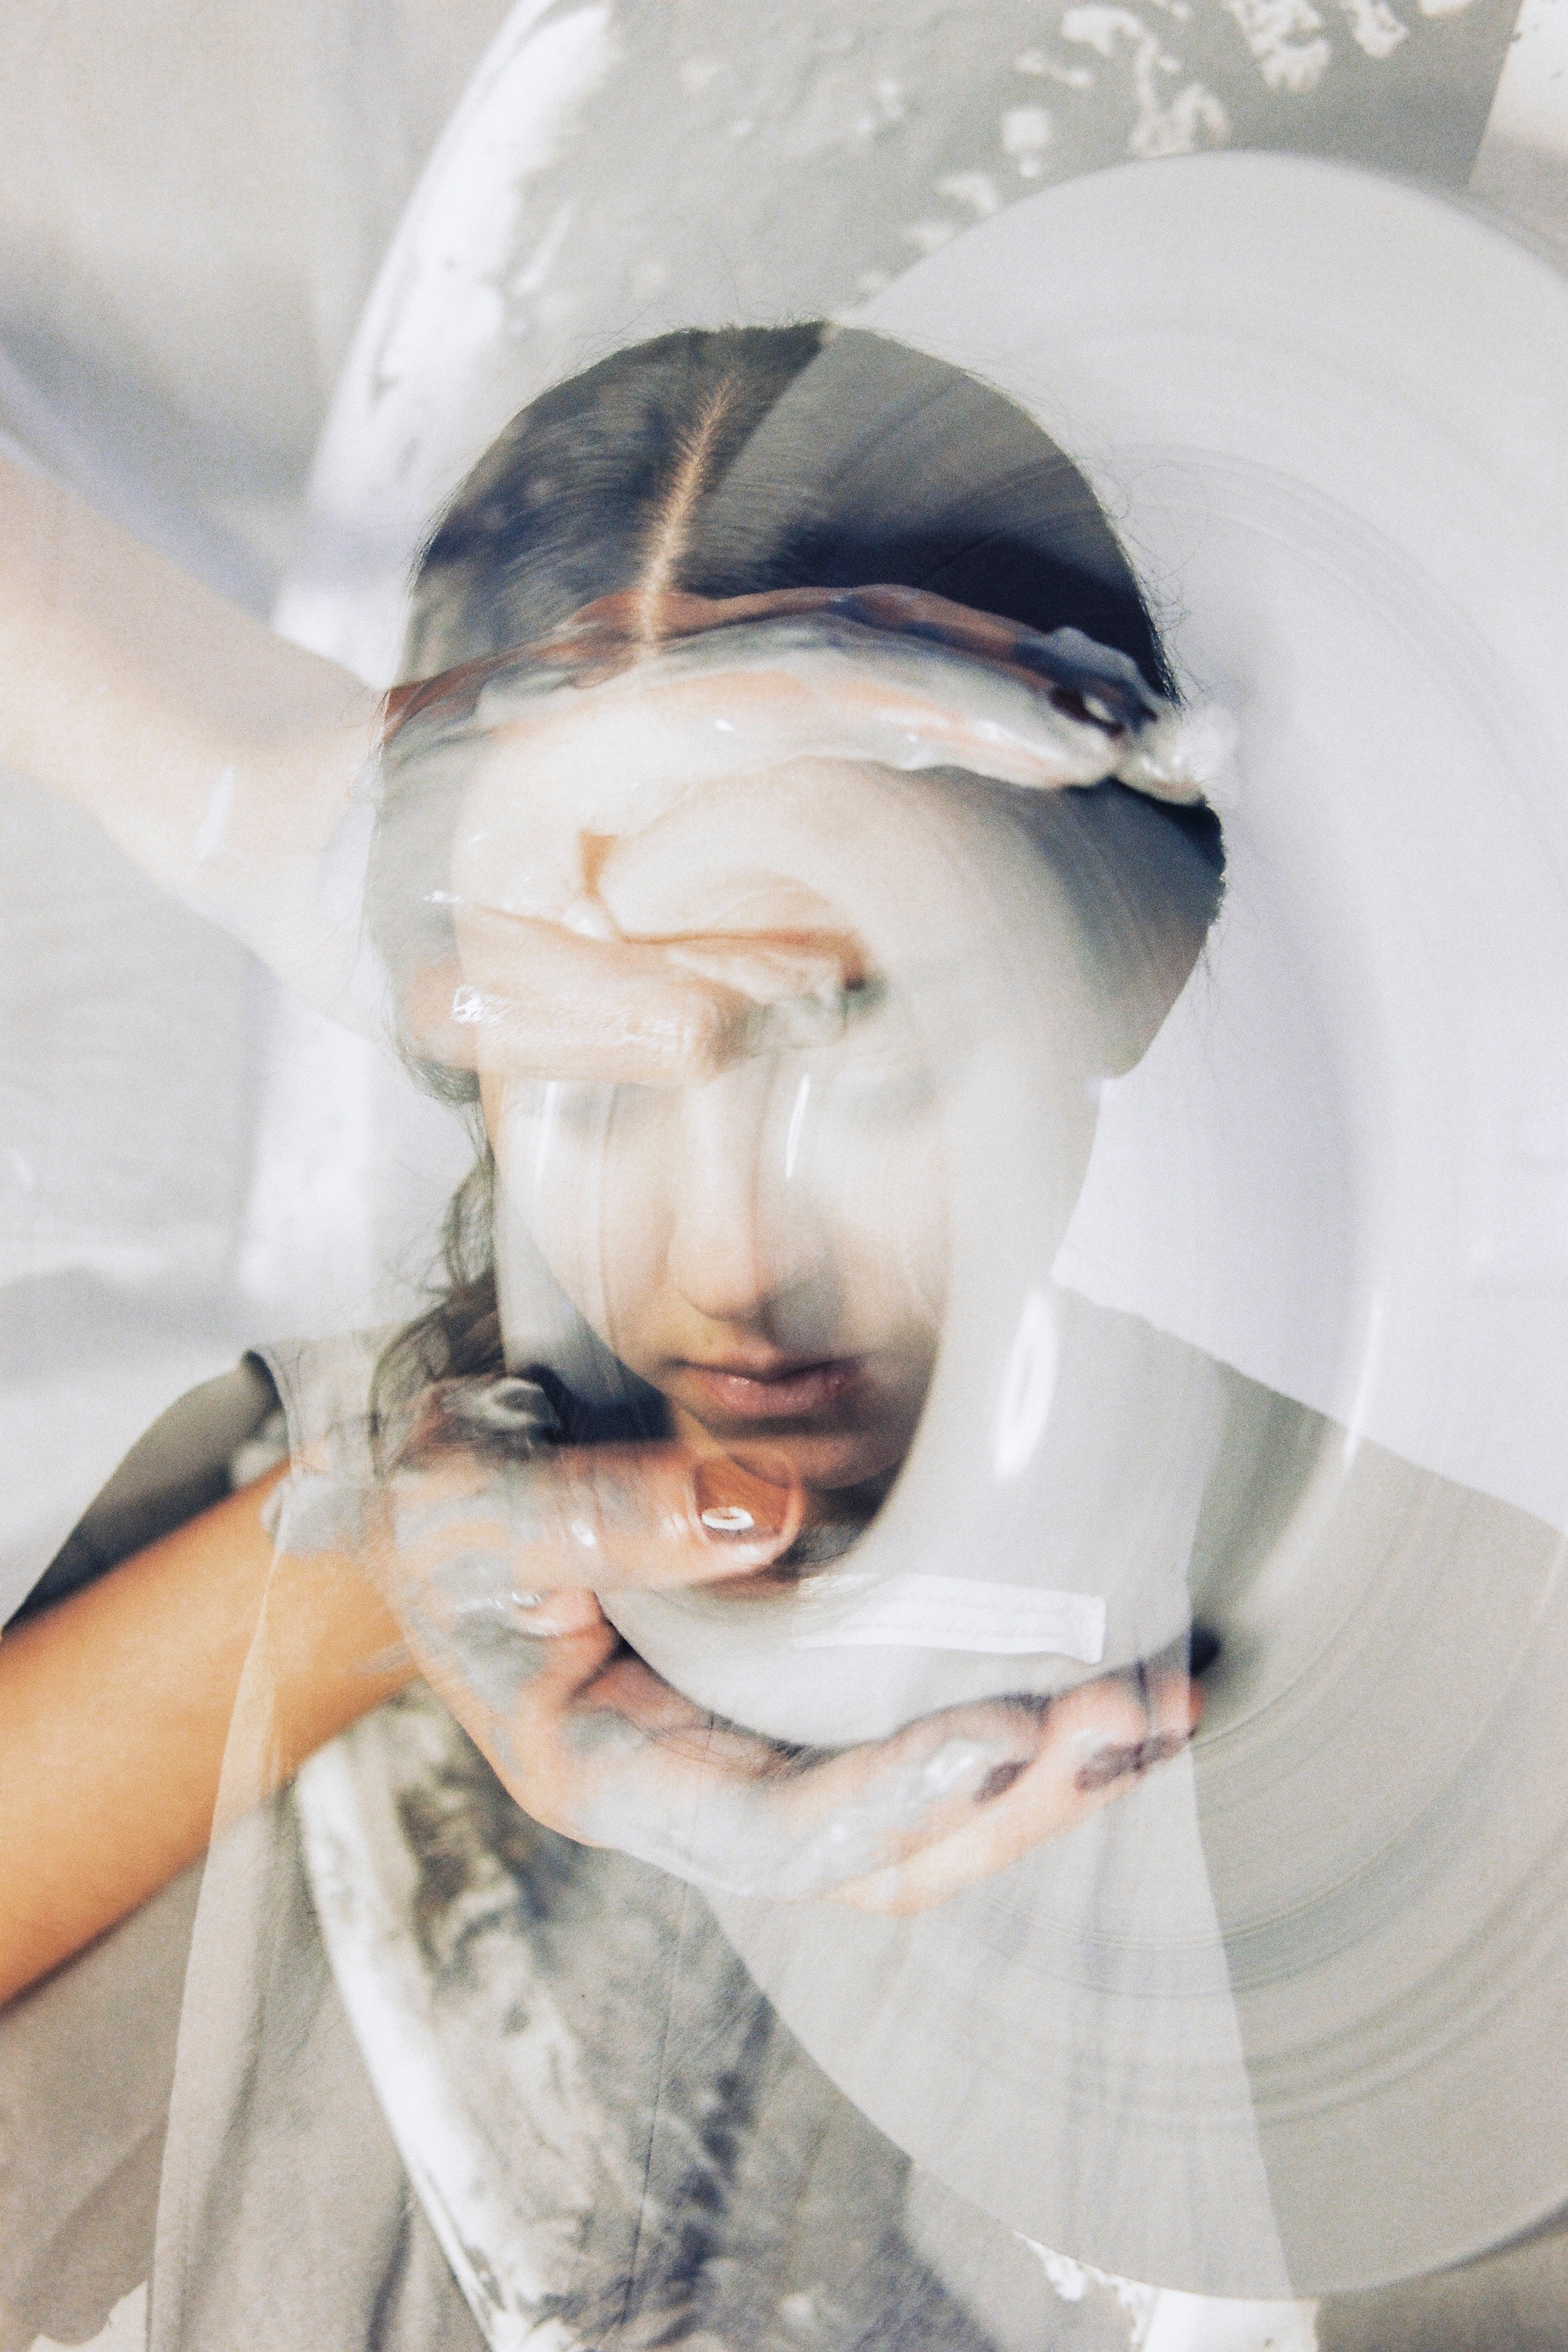
woman, white, eyelash, gesture, headgear, bridal veil, bun, makeover, flash photography, bridal clothing, bridal accessory, headpiece, fashion design, chignon, long hair, gown, hair accessory, veil, fashion accessory, event, peach, jewellery, eyewear, formal wear, hair coloring, costume, reflection, wedding dress, haute couture, photo shoot, portrait photography